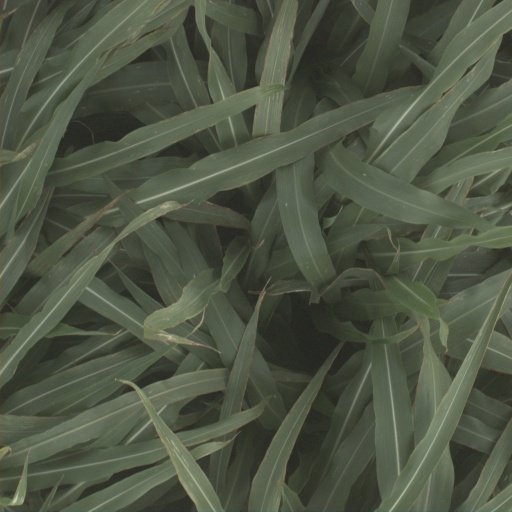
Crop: sorghum